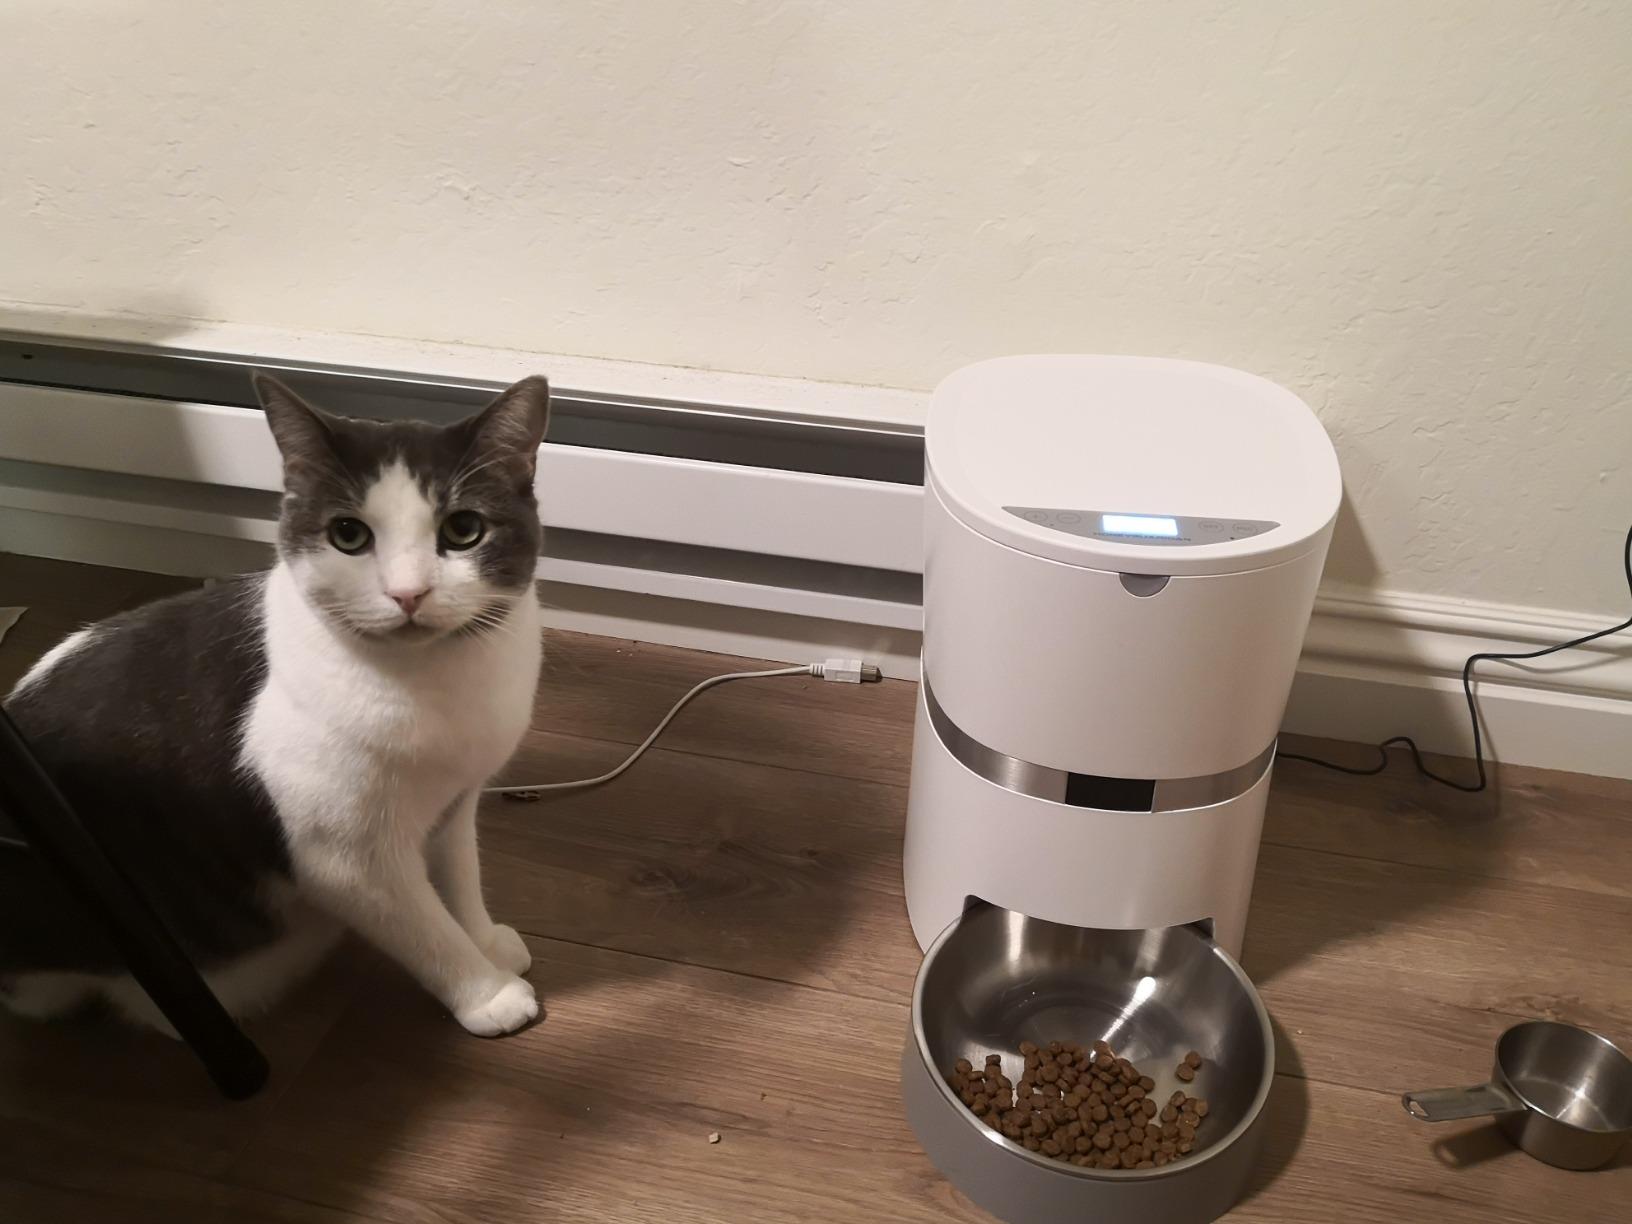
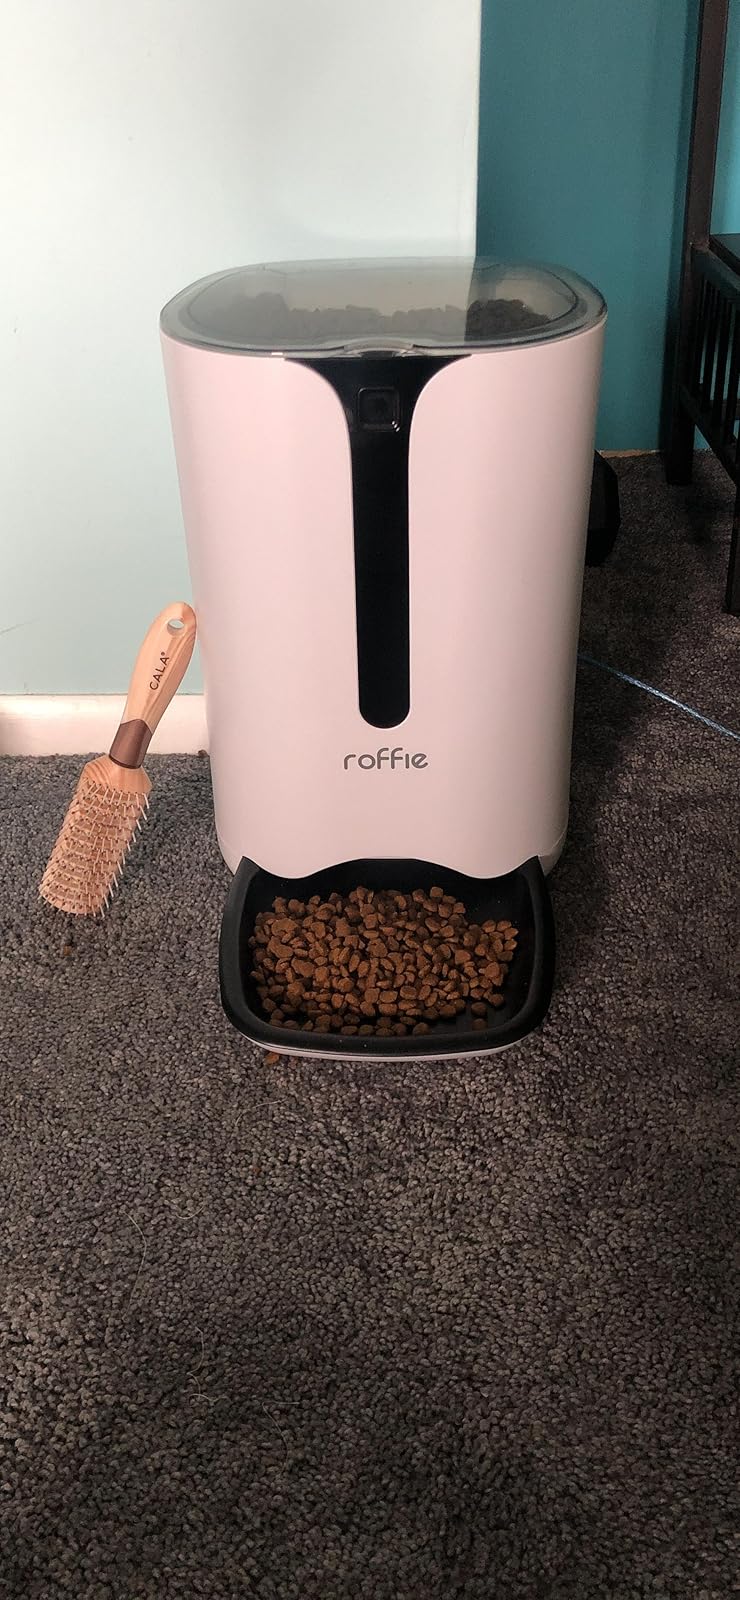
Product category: items_feeder
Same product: no